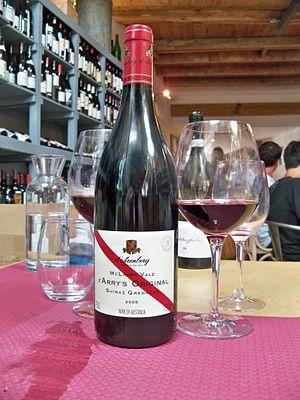
Vin d'Australie
Introduite en 1788, en Nouvelle-Galles du Sud, la vigne se répandit eu XIXᵉ siècle dans beaucoup de régions du pays, mais le vignoble demeure concentré dans le sud-est et l'extrême sud, des régions ensoleillées mais relativement fraîches.